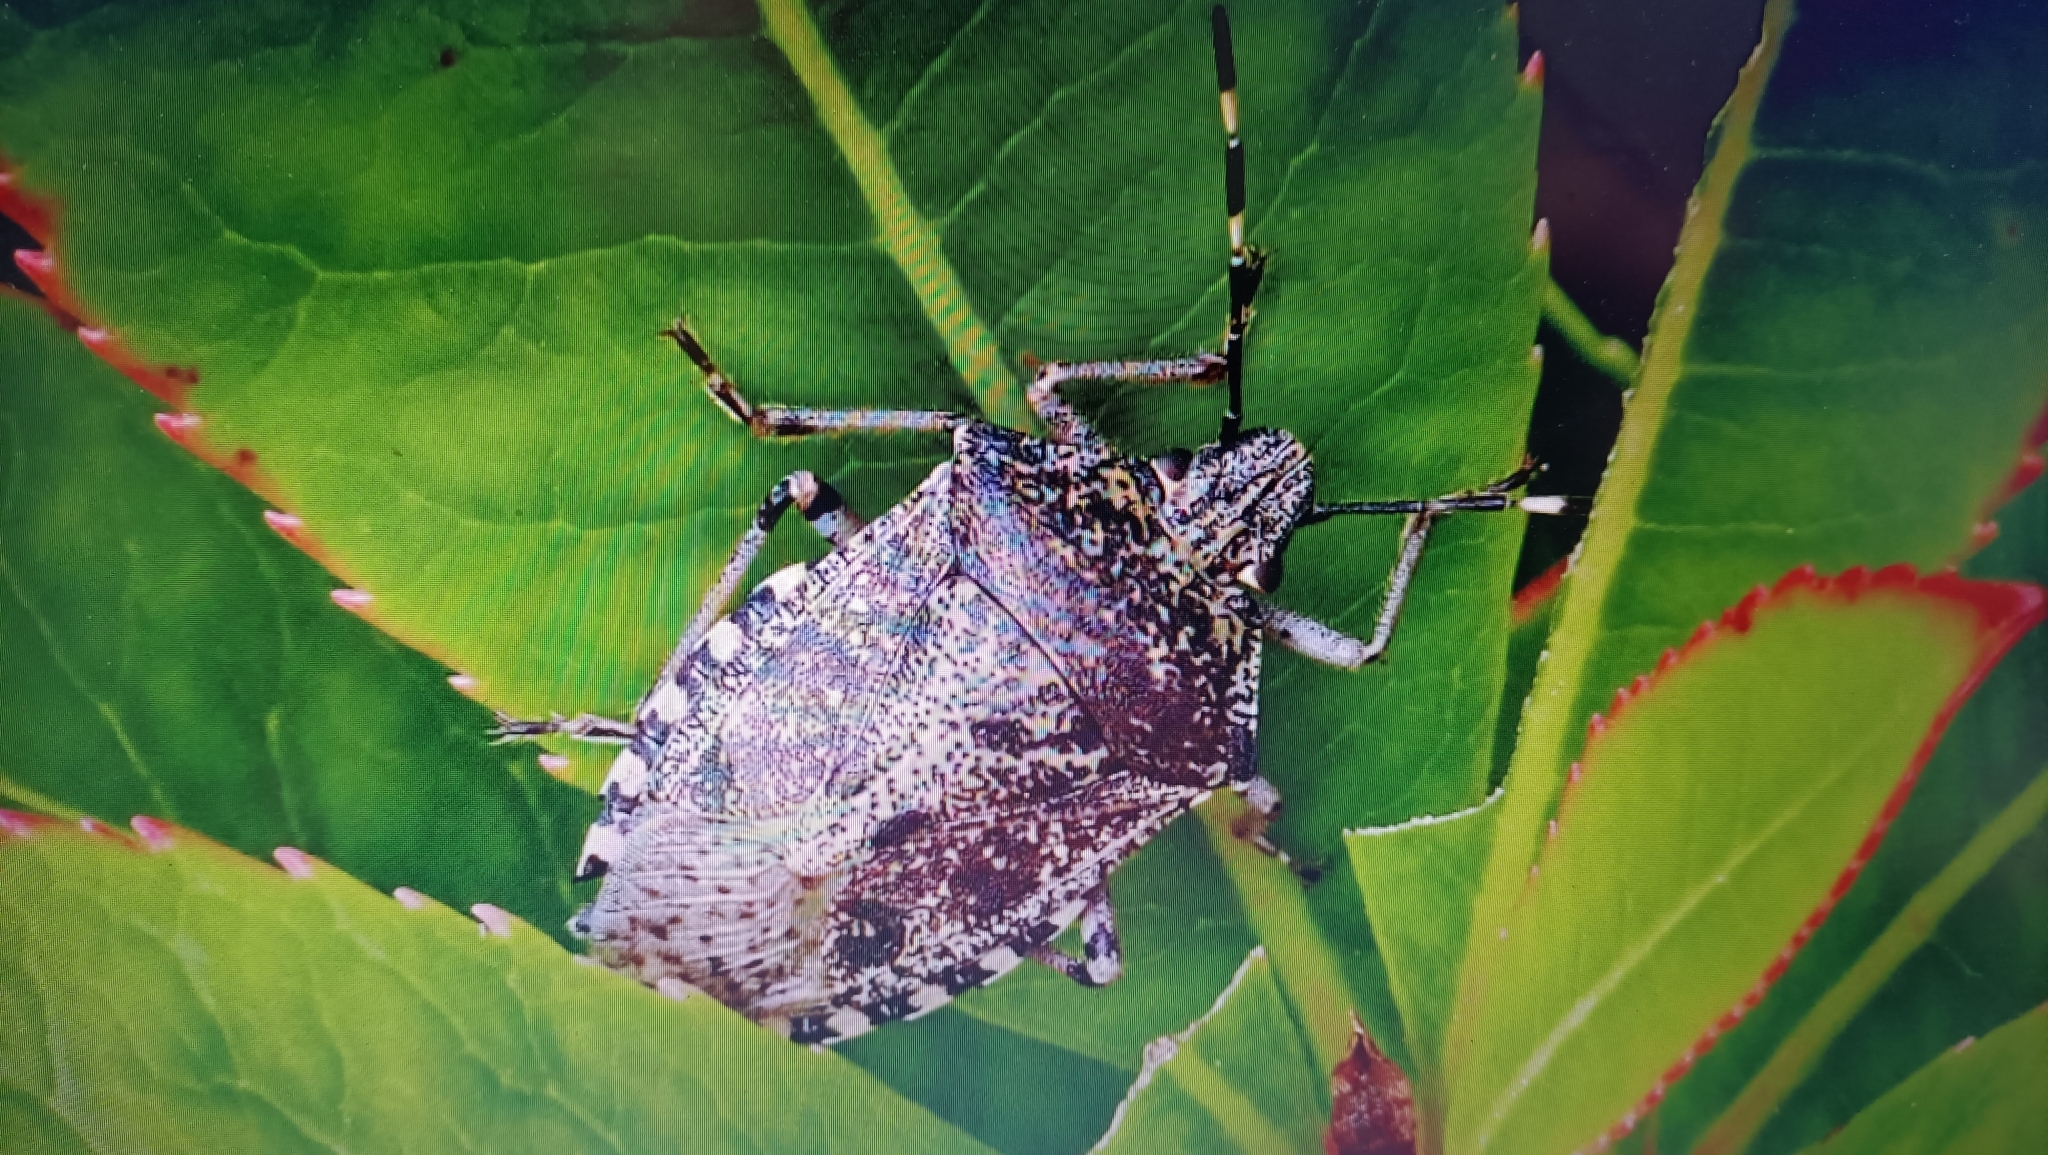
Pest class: stink_bug